Metropolitan Stadium

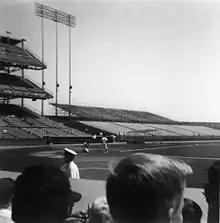
Batting practice in 1963

In October 1960, Calvin Griffith announced that his Washington Senators would move to Metropolitan Stadium as the Minnesota Twins. The Twins played their first home game on April 21, 1961, with a loss to the new Washington Senators (now the Texas Rangers). The Millers and Saints were then promptly folded by Major League Baseball. To ready the stadium for the Twins, a $9 million renovation increased the seating capacity from about 22,000 to over 30,000 by the completion of the Twins' inaugural season. During the Twins' first ten seasons at the Met, they outdrew the average American League team each year.